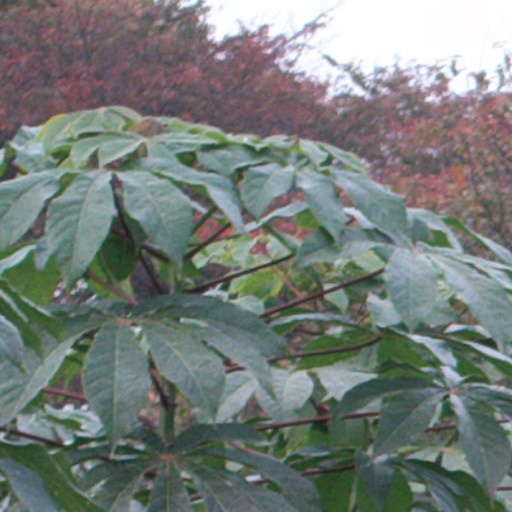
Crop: cassava